Kathryn Ruemmler

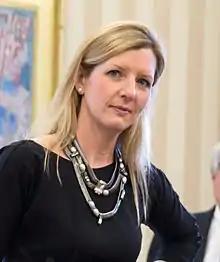
Ruemmler in 2013

Kathryn H. Ruemmler (born April 19, 1971) is an attorney who was principal deputy White House counsel and then White House Counsel to President Barack Obama. Previously a partner at Latham and Watkins co-chairing its white-collar defense group, Ruemmler joined Goldman Sachs in 2020 as a Partner and Global Head of Regulatory Affairs. In 2021, she was promoted to Chief Legal Officer and General Counsel.